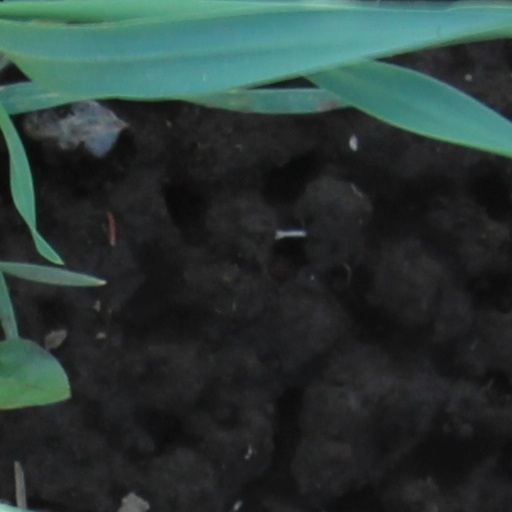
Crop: wheat